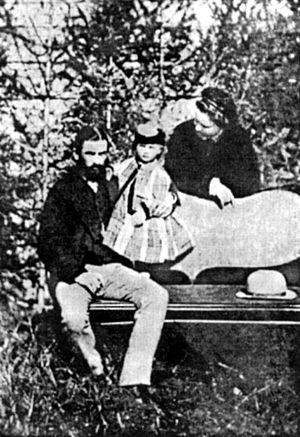
Carol 1. af Rumænien / Tidlige regeringstid
Carol 1. og Elisabeth med datteren Prinsesse Marie i 1873.
Carol 1. af Rumænien var regent af Rumænien fra 1866 til 1914, fra 1866 til 1881 som fyrste og fra 1881 til 1914 som konge.